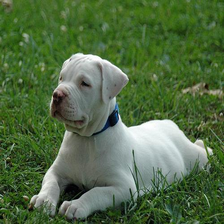
Species: dog
Breed: american bulldog